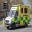
Label: ambulance